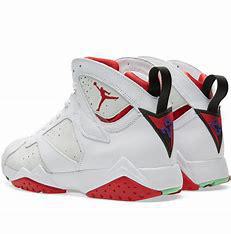
Brand: Jordan
Model: 7 Retro